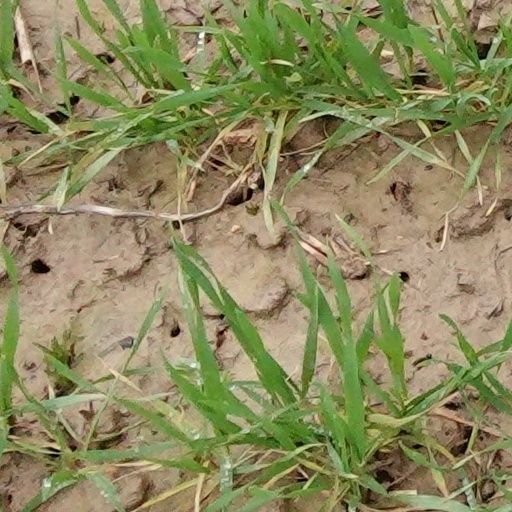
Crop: wheat